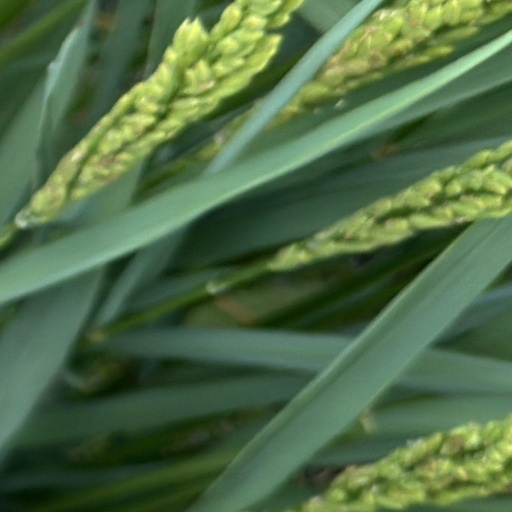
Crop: rice